Dollot

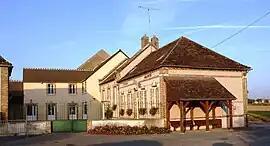
The town hall and school in Dollot

Dollot is a commune in the Yonne department in Bourgogne-Franche-Comté in north-central France.